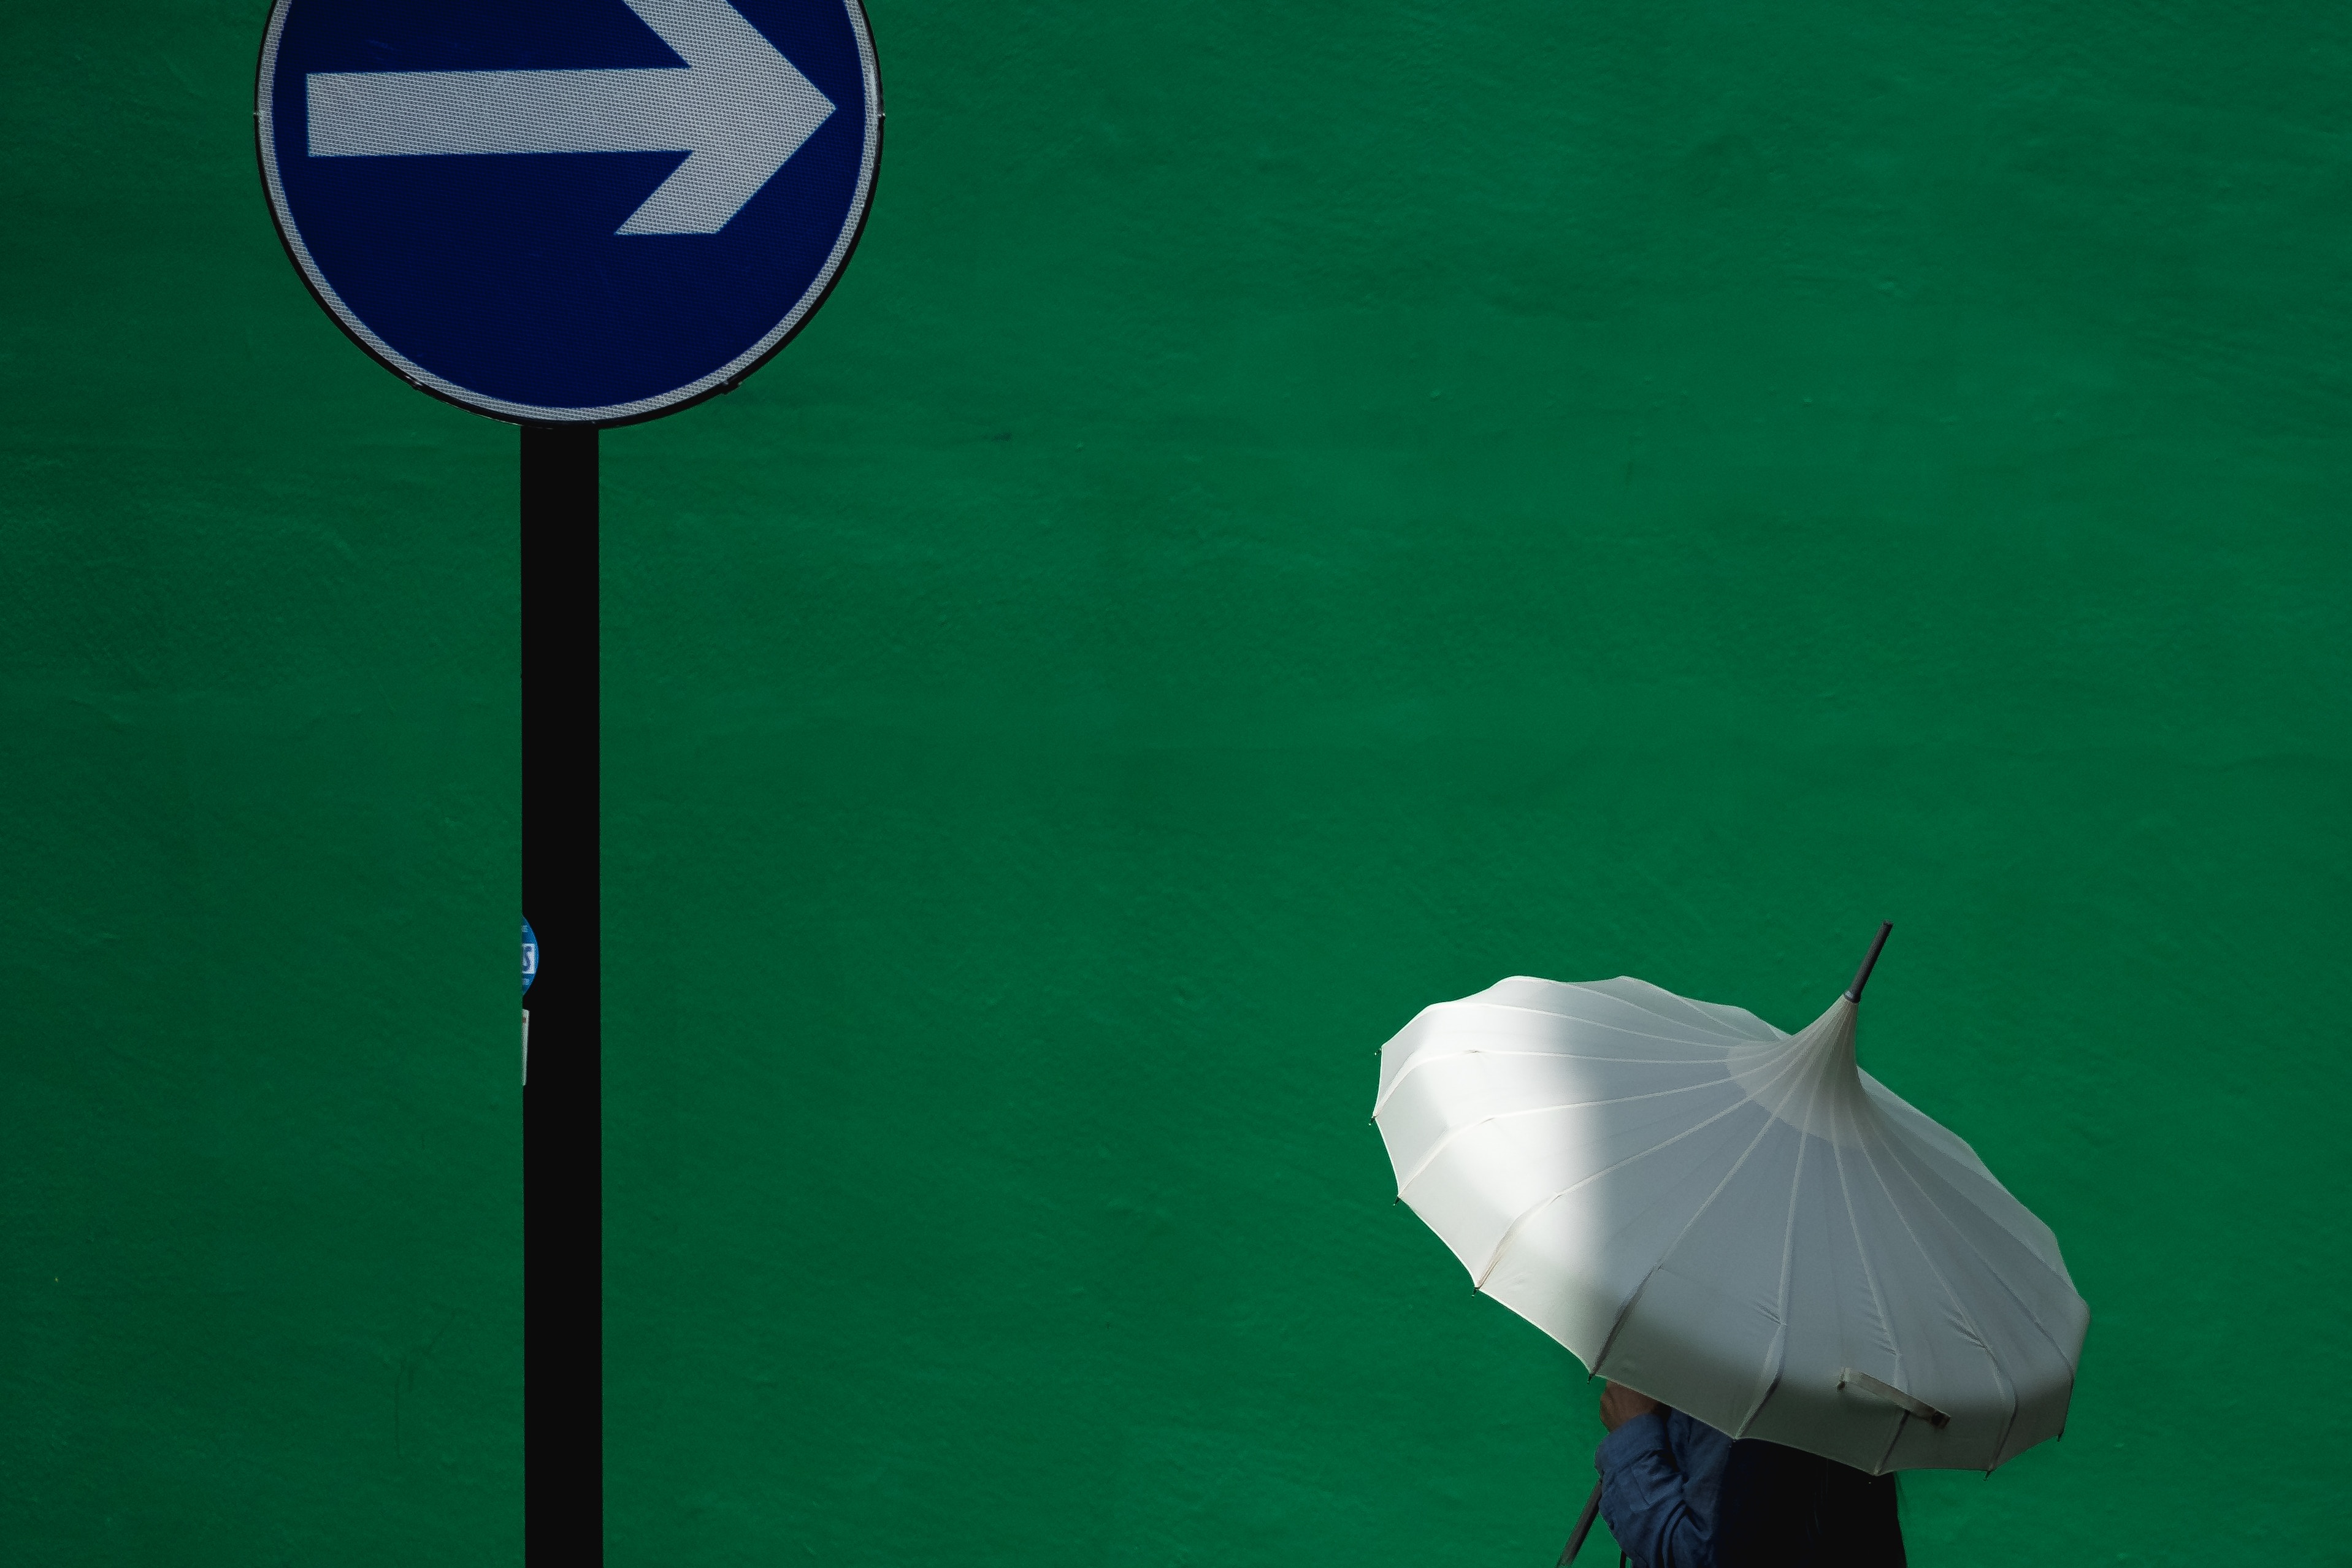
grass, person, abstract, green, cool image, minimal, cool photo, phenomenon, sunparasol